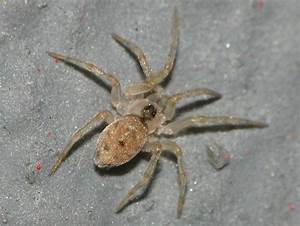
Label: spider